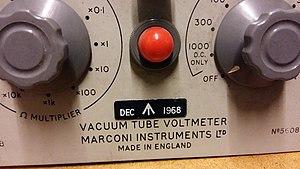
La broad arrow, dont le phéon est une variante, est une représentation stylisée d'une pointe de flèche en métal, comprenant une soie et deux ardillons se rejoignant en un point. C'est un symbole utilisé traditionnellement en héraldique, notamment en Angleterre, puis par le gouvernement britannique pour marquer la propriété du gouvernement. Il est devenu particulièrement associé au Board of Ordnance, puis au département de la guerre du Royaume-Uni et au ministère de la défense. Il a été exporté vers d'autres parties de l'Empire britannique, où il a été utilisé dans des contextes officiels similaires.